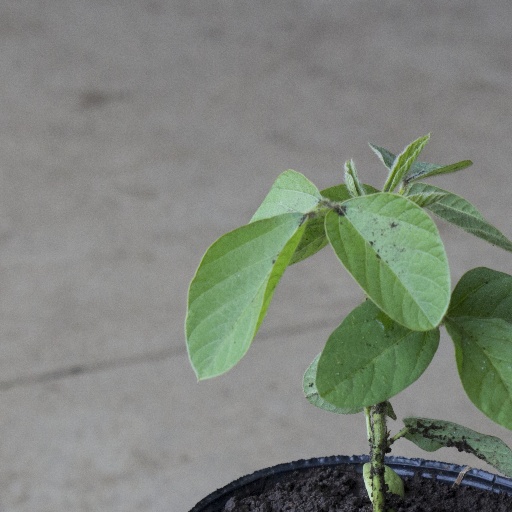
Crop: soybean